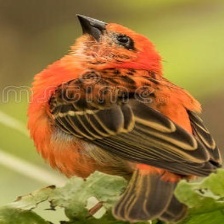
Species: RED FODY
Scientific name: FOUDIA MADAGASCARIENSIS